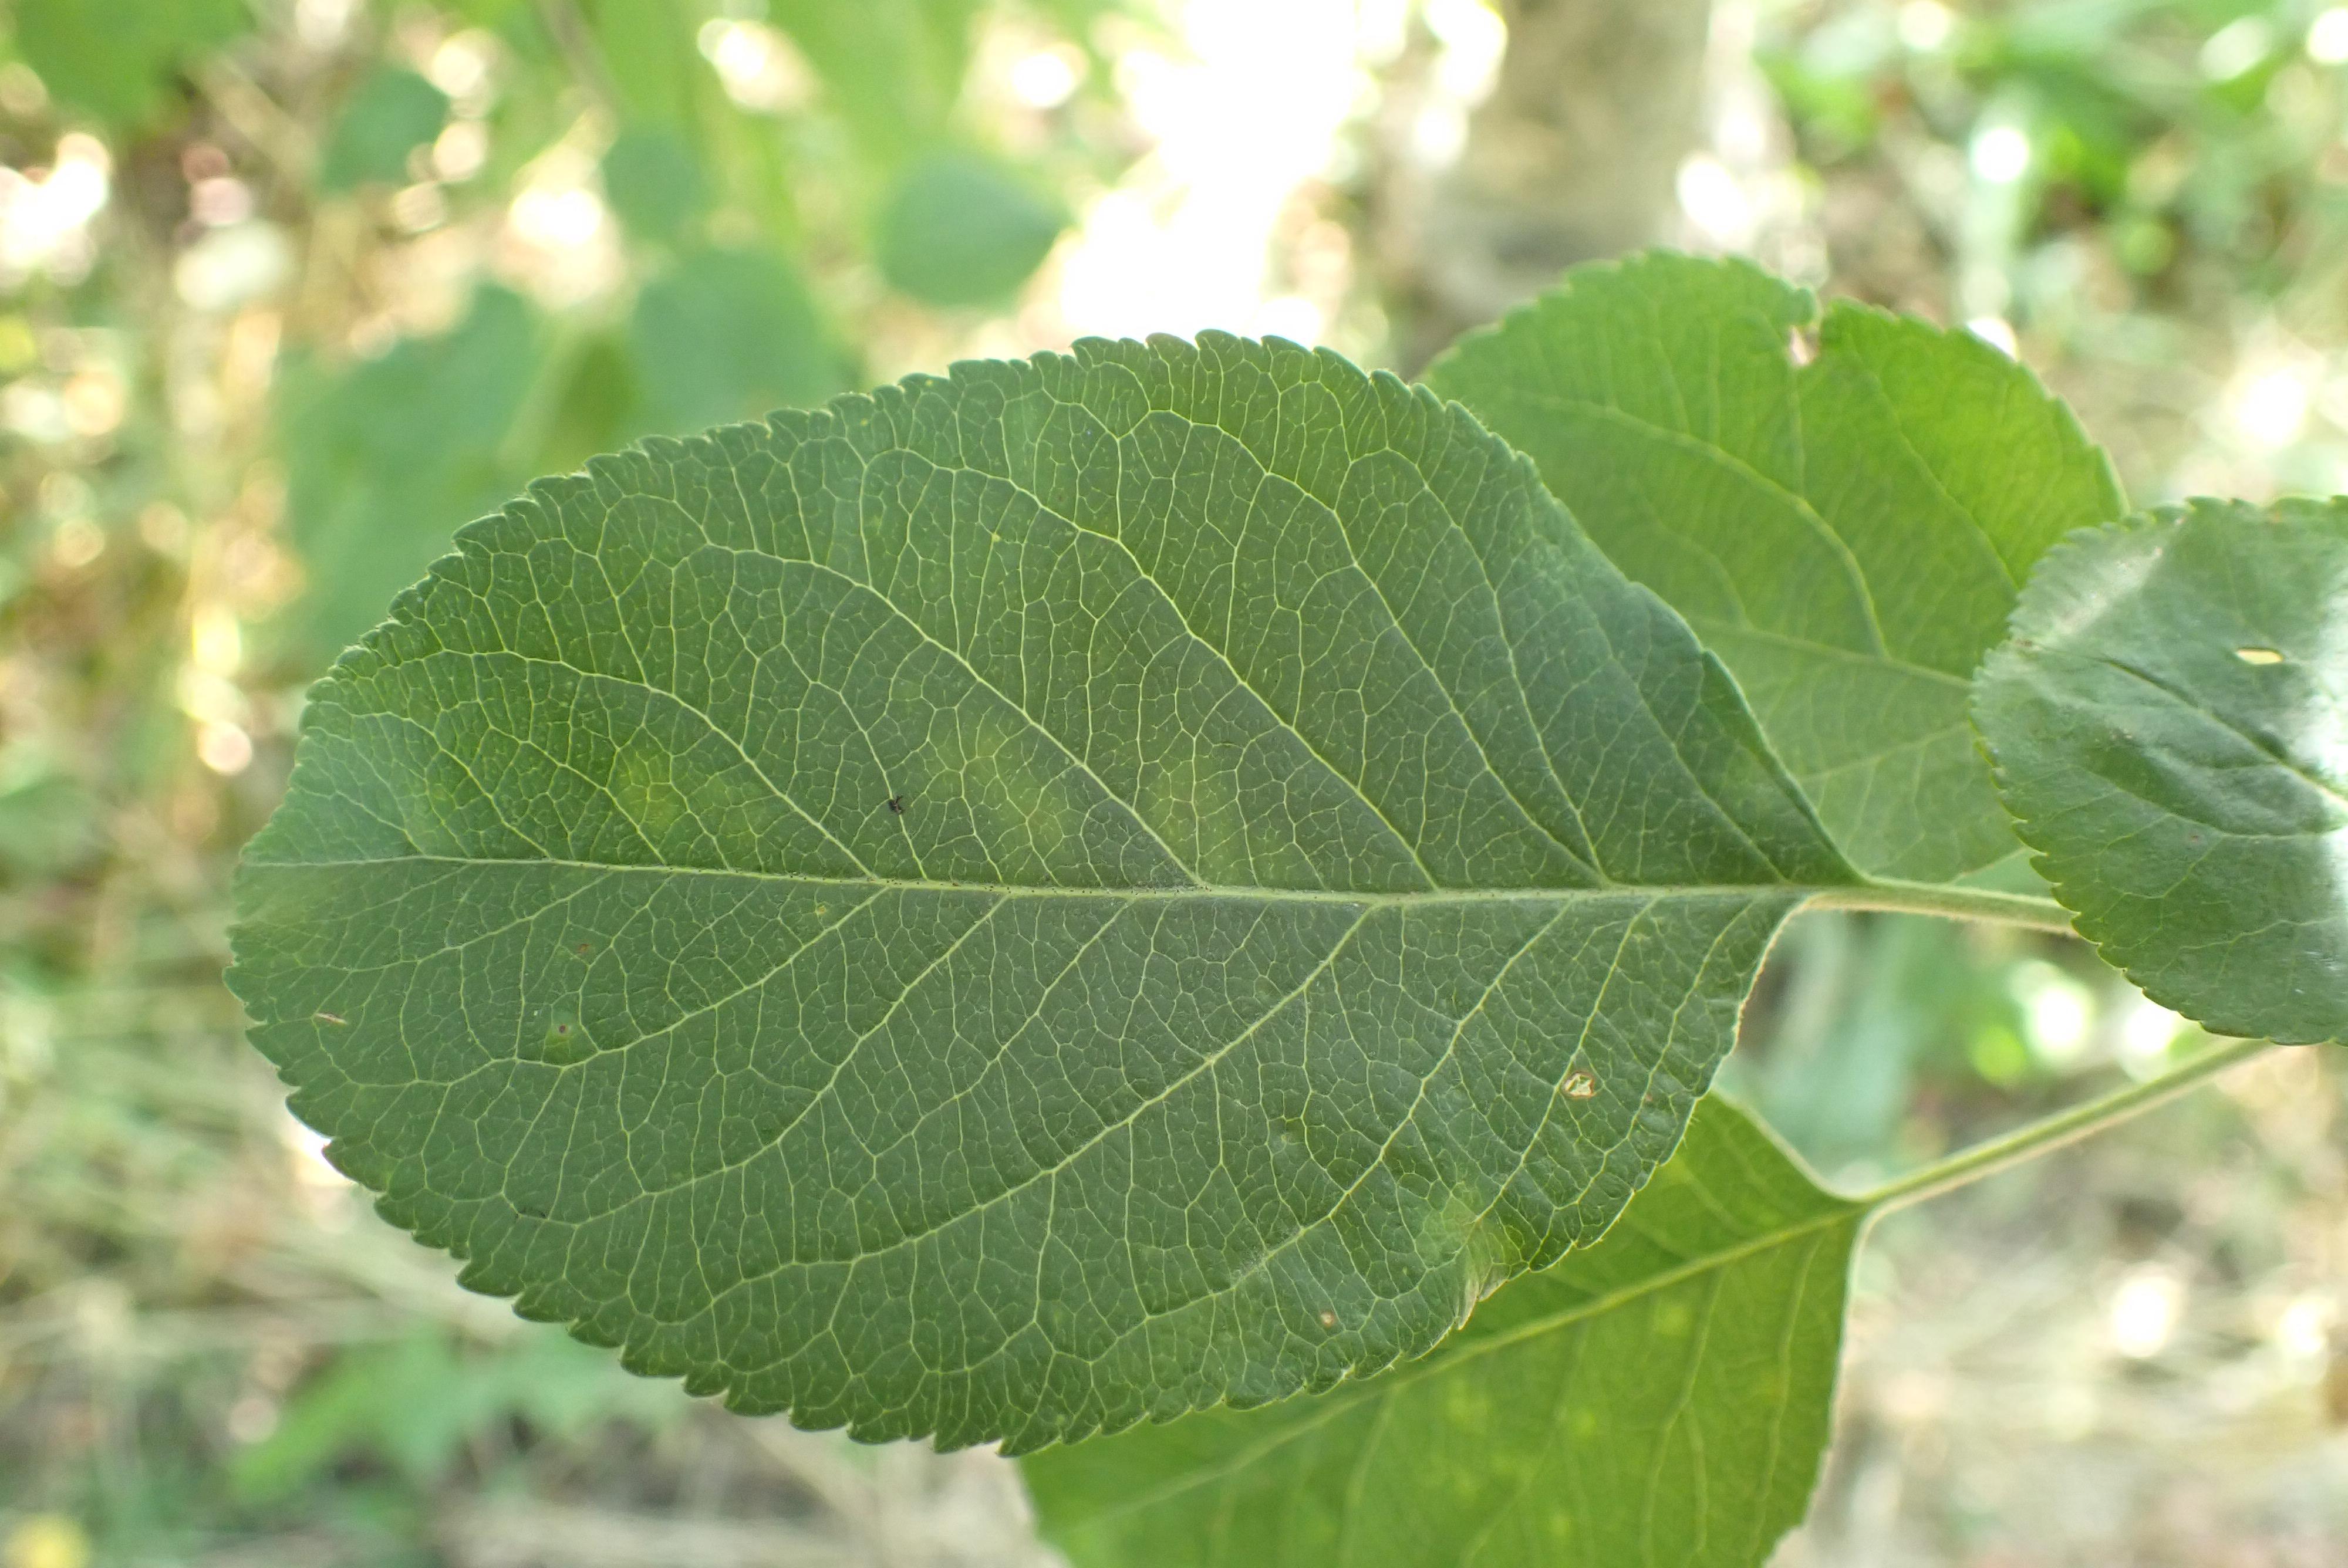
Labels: scab